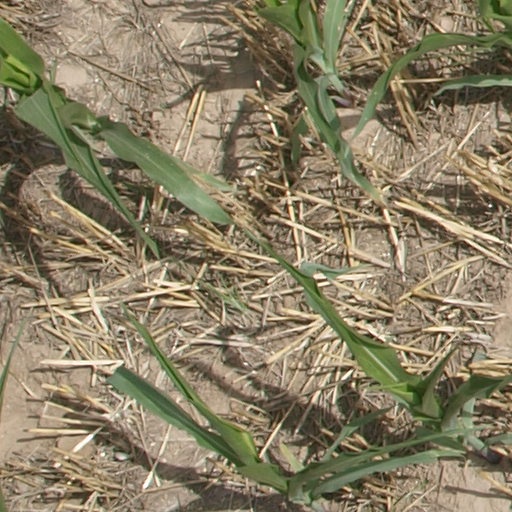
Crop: maize; corn